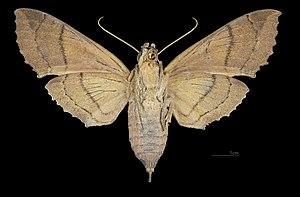
TrKloneus babayaga est une espèce de lépidoptères de la famille des Sphingidae, sous-famille des Smerinthinae et de la tribu des Dilophonotini. Elle est l'unique représentante du genre monotypique Kloneus.